Bystřice pod Hostýnem

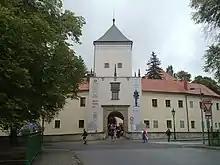
Bystřice pod Hostýnem Castle

The first written mention of Bystřice is from 1368, when the settlement was acquired by Boček I of Poděbrady. A fortress was first mentioned here in 1440. From 1650 to 1827, the estate was owned by the Rottal family. The last owners were the Loudouns, the descendants of Ernst Gideon von Laudon, who held the castle until 1933.